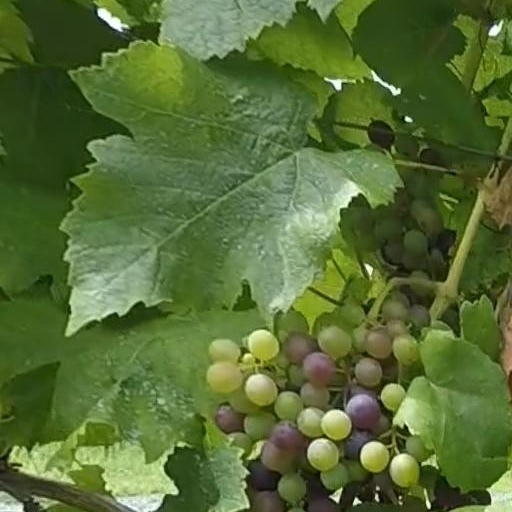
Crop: grape